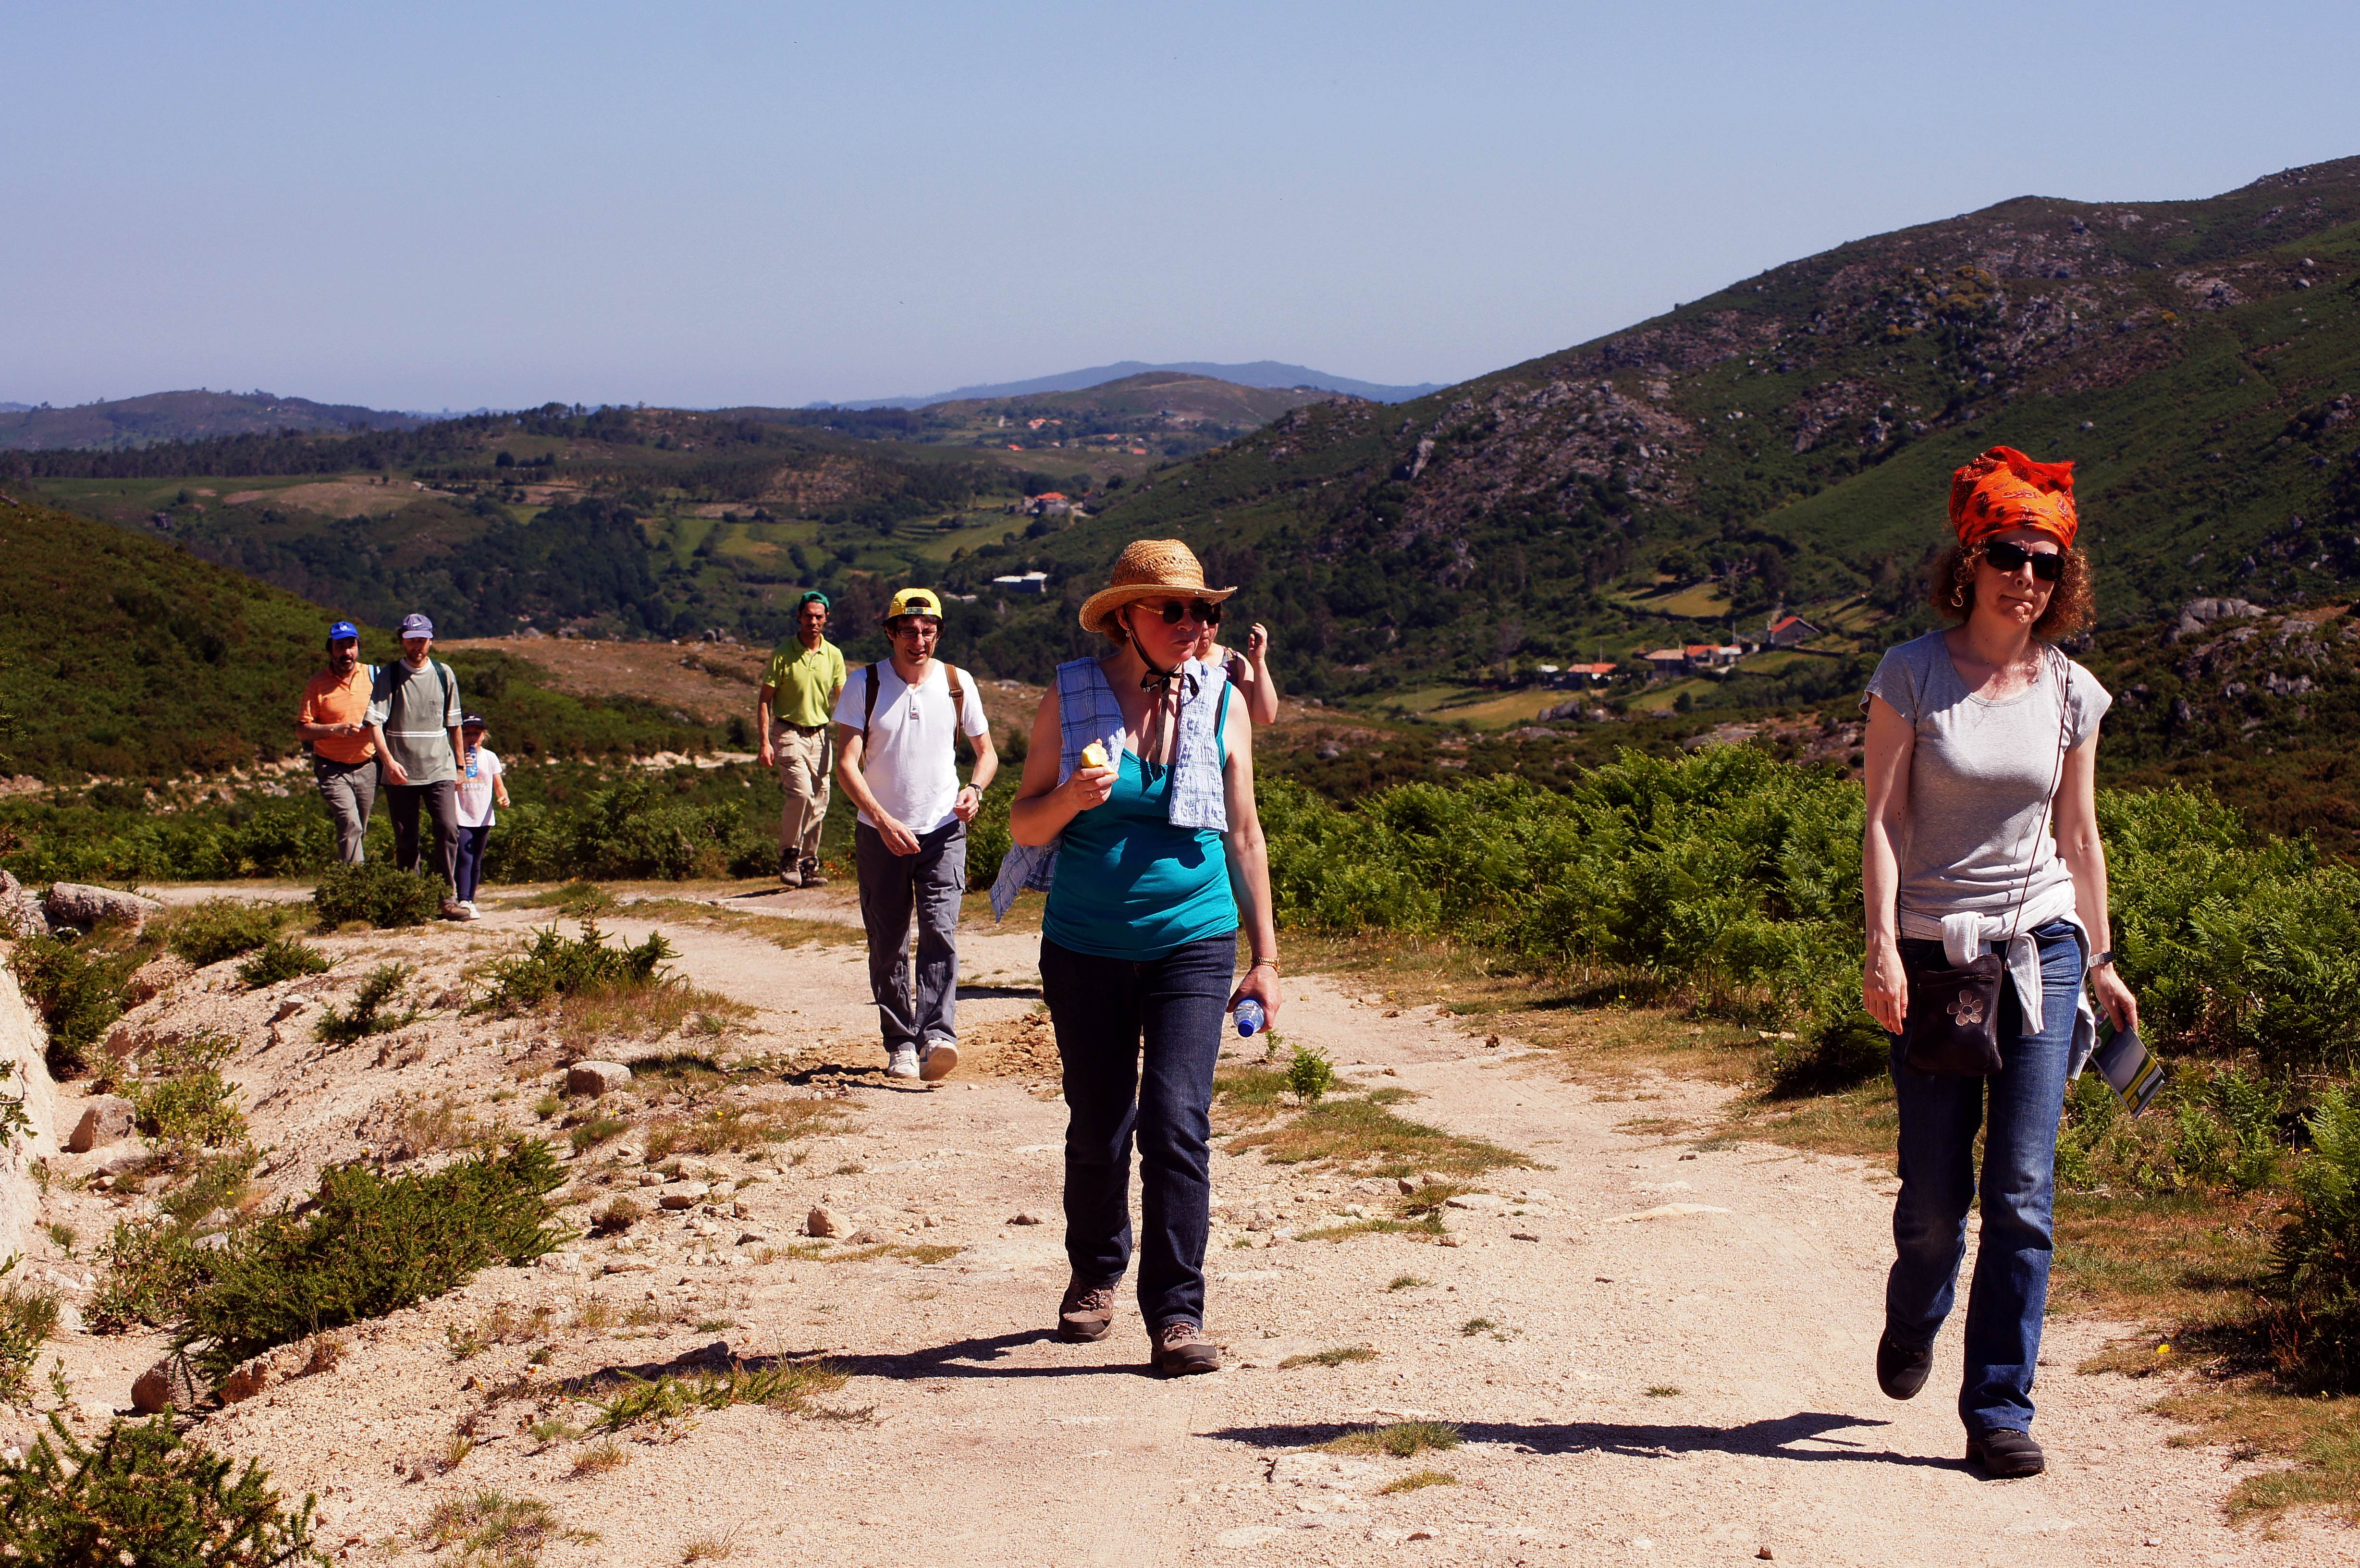
walking, mountain, hiking, trail, adventure, recreation, climbing, tourism, ridge, mountaineering, spain, geology, sports, backpacking, galicia, pontevedra, espana, ggl1, alama, rutadaliberdade, sonya55, outdoor recreation